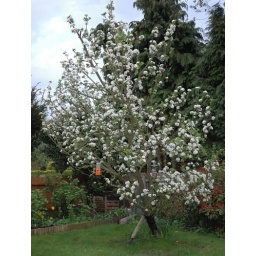
Discovery eating apple tree in my garden in St Albans